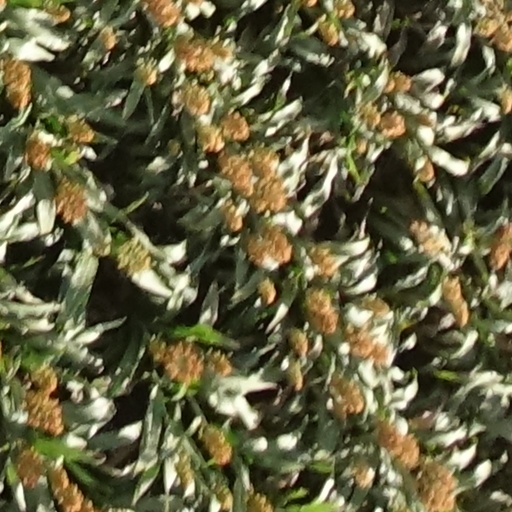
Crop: sorghum